Zierbena

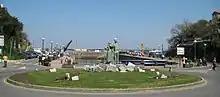
Zierbena

The ferry port in Zierbena (which is known to some as Bilbao Ferry Port) has two departures and arrivals per week of the MV "Cap Finistère" (for Brittany Ferries) to and from Portsmouth (Portsmouth International Port).